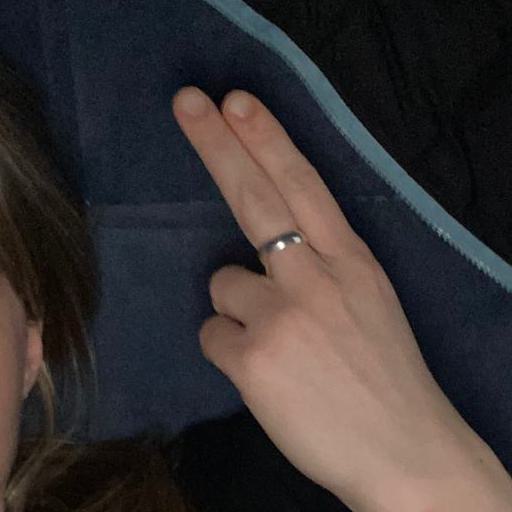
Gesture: two_up_inverted